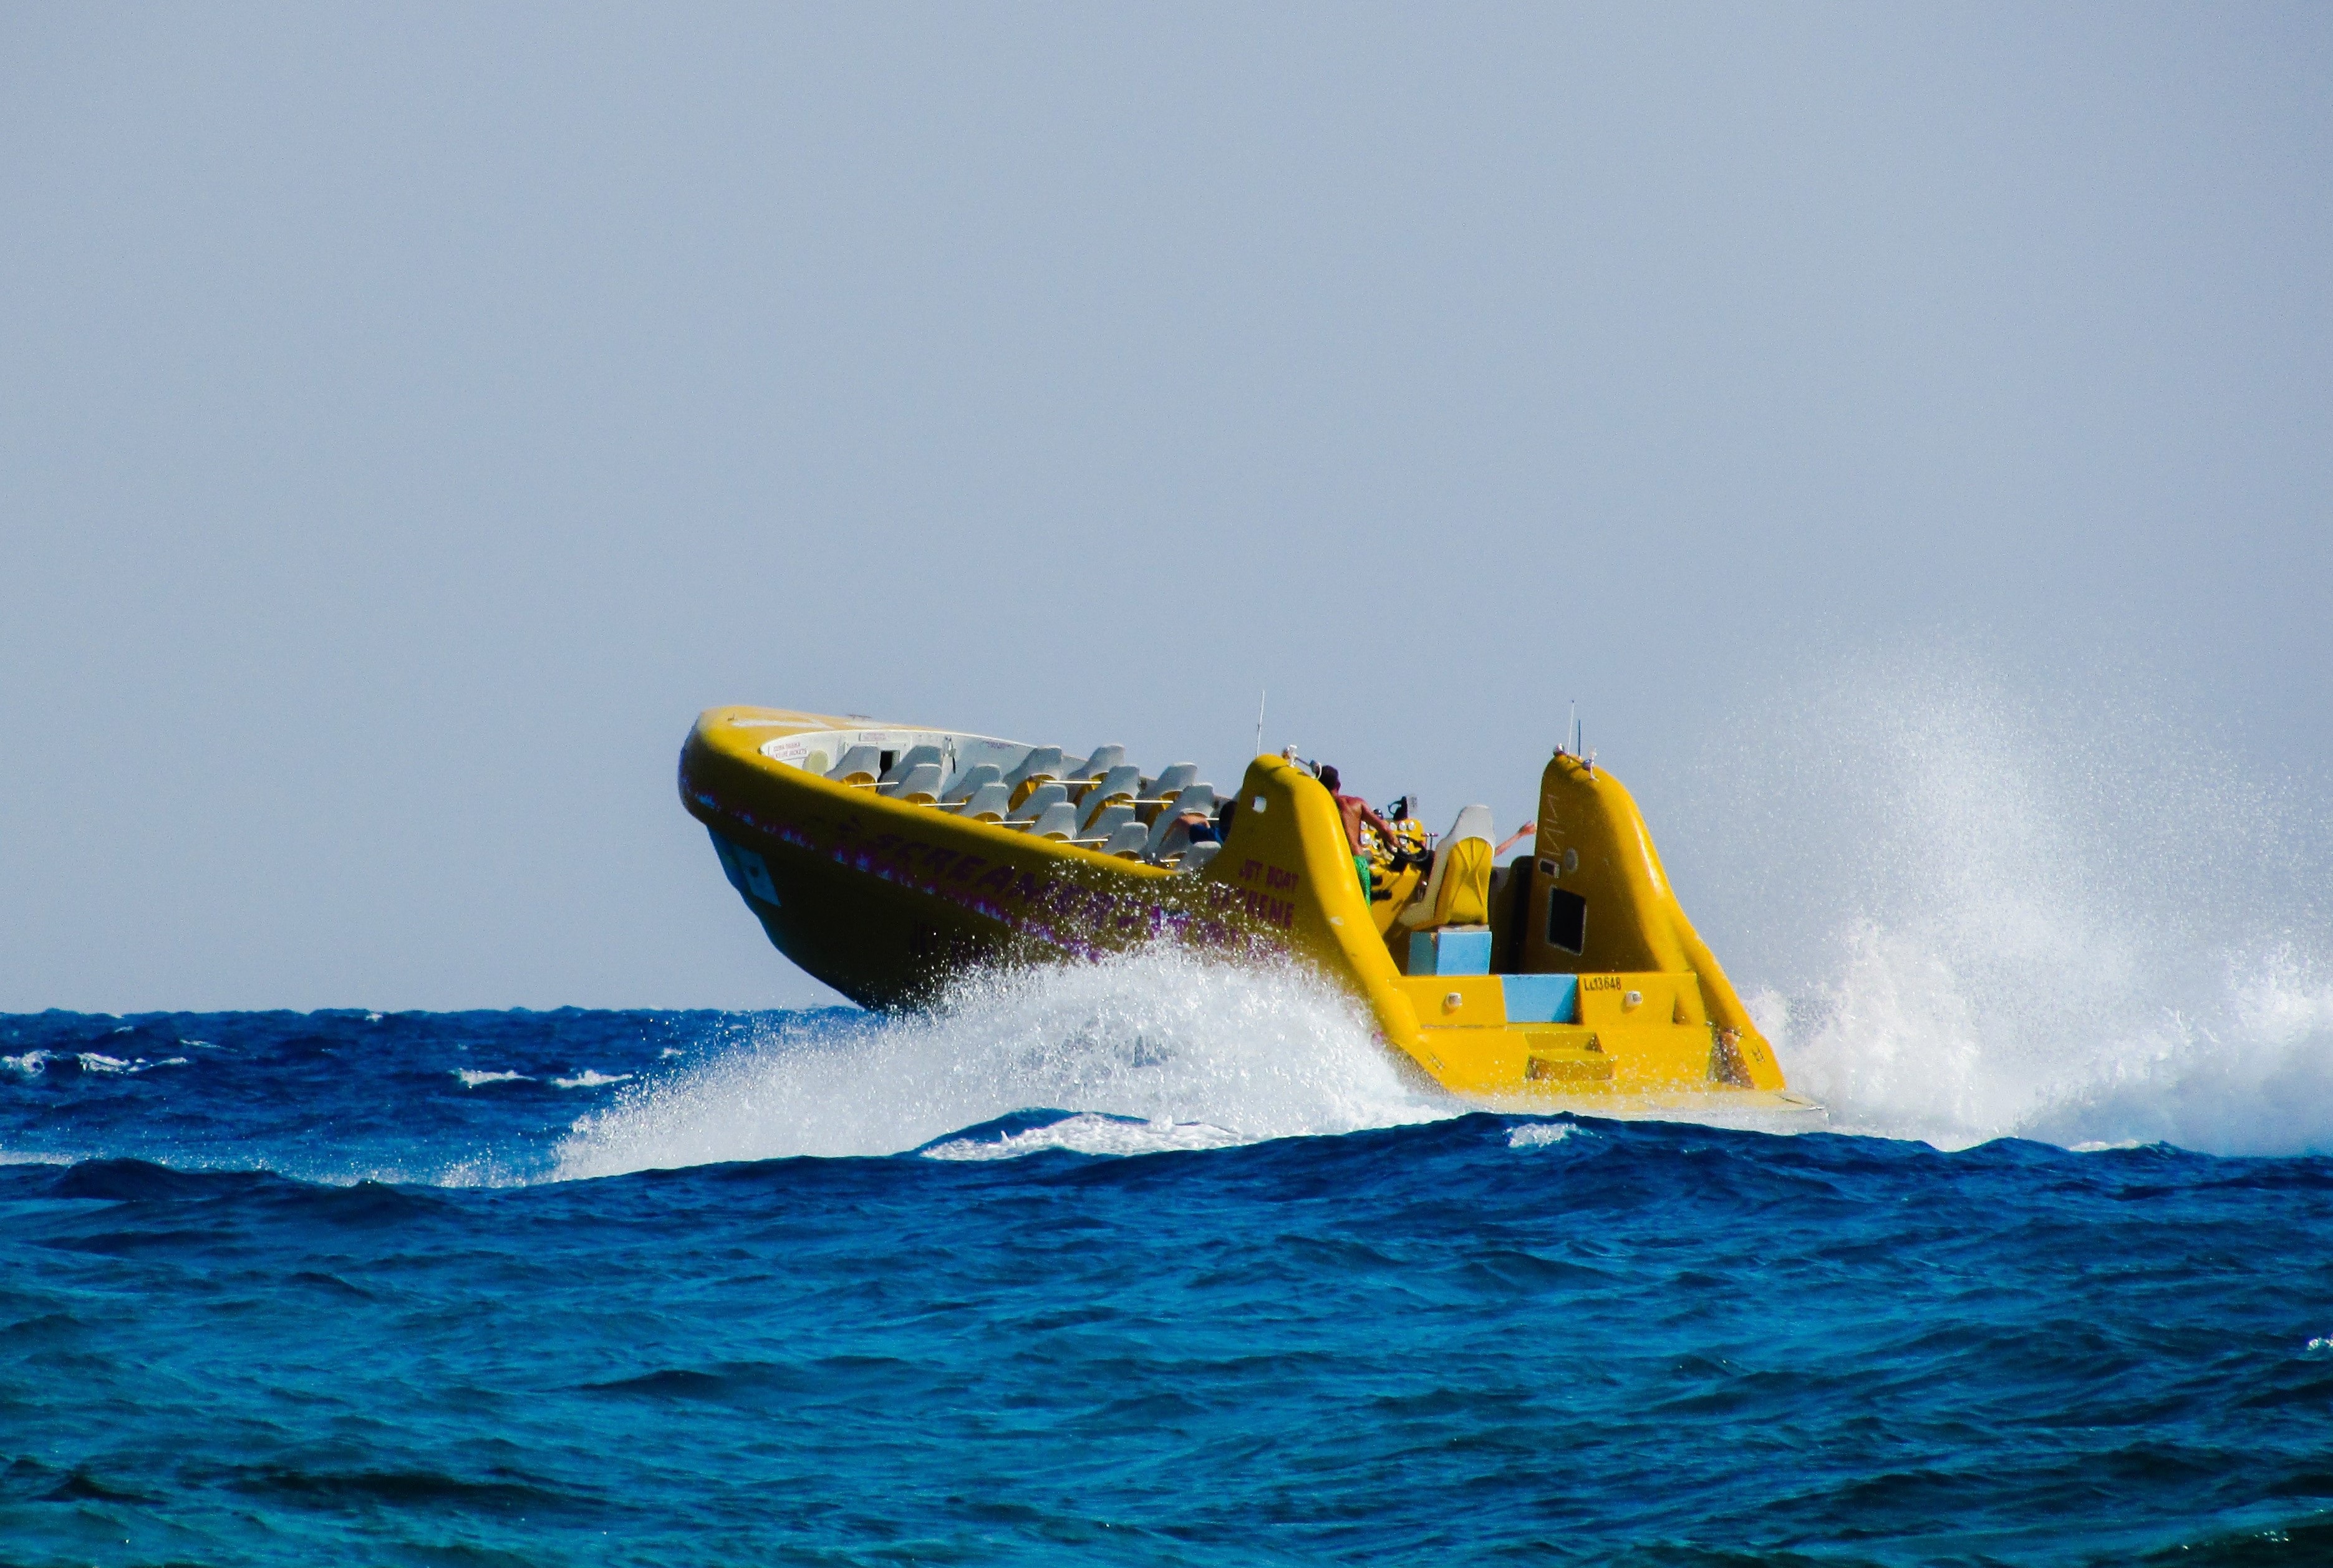
sea, water, boat, summer, vacation, recreation, vehicle, splash, sailing, action, extreme, speed, motorboat, fun, boating, watercraft, cyprus, speed boat, water sports, powerboat, inflatable boat, powerboating, f1 powerboat racing